Dickenson Road Studios

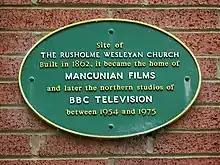
A plaque on a house wall marks the former site of Dickenson Road Studios

The studios remained the home of "Top of the Pops" until 1966, when the show moved to a larger facility at Lime Grove Studios in London. These studios gave Johnnie Stewart more flexibility in the way the show was presented, with larger sets and the ability to attract a more trendy "Swinging London" studio audience. The first broadcast of "Top of the Pops" from Lime Grove went out on 20 January 1966.